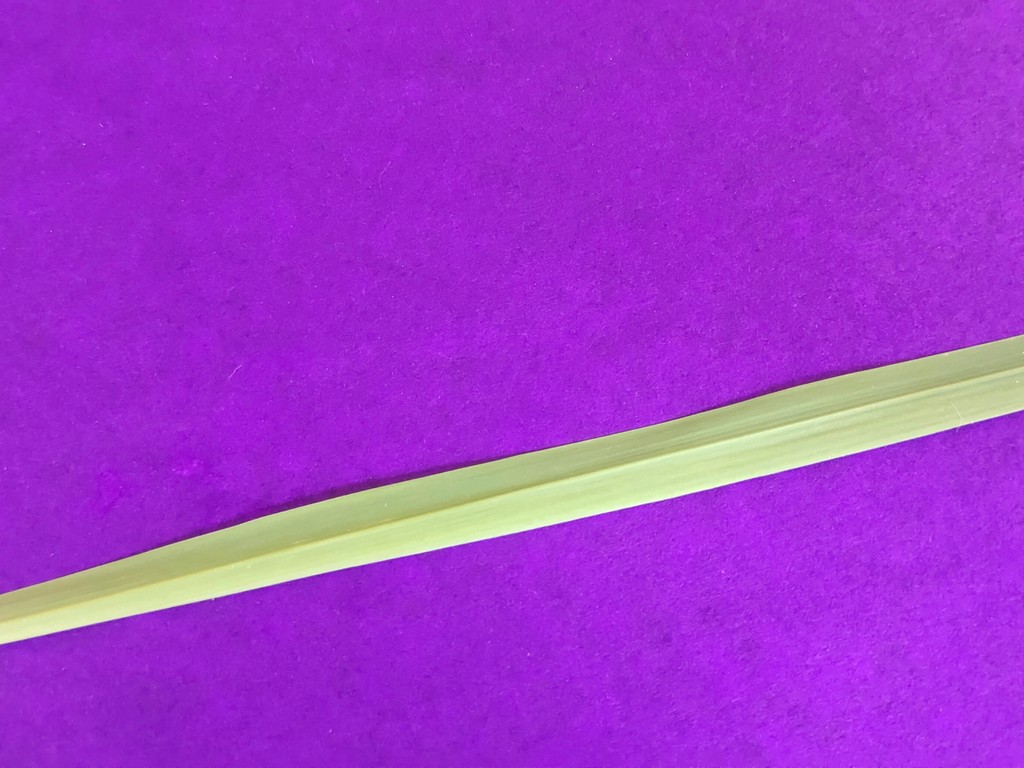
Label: Healthy